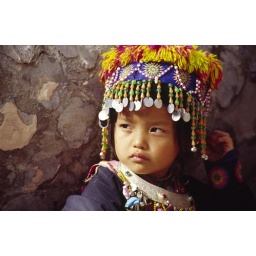
Hill tribe girl in traditional dress